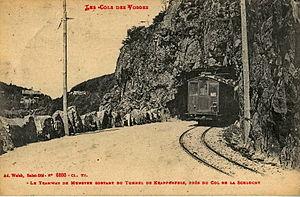
Carte postale ancienne éditée par Ad. Weick à Saint-Dié, collection Les Cols des Vosges, n°6800
Le col de la Schlucht est l'un des principaux cols du massif des Vosges, situé entre les communes du Valtin et de Stosswihr, assurant les liaisons entre ces deux départements.
La Société suisse de construction de locomotives et de machines, en allemand Schweizerische Lokomotiv- und Maschinenfabrik, était une société suisse pour la construction de locomotives, créée à Winterthour en 1871. Sa production est constituée surtout de locomotives à crémaillère, spécialement étudiées pour les chemins de fer de montagne.
La ligne de tramway de Munster à la Schlucht fut une ligne de chemin de fer à crémaillère éphémère située en Alsace annexée, reliant la gare EL de Munster au point-frontière de la Schlucht entre 1907 et 1914.